Davide Lewton Brain

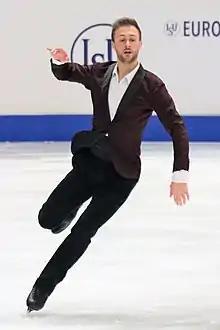
Lewton Brain at the 2020 European Championships

Lewton Brain started the season by finishing sixth at the 2019 Master's de Patinage, eleventh at the 2019 Volvo Open Cup, and fifth at the 2019 Denkova-Staviski Cup. Selected to compete at the 2020 European Championships in Graz, Austria, Lewton Brain placed twenty-ninth in the short program and did not advance to the free skate segment.